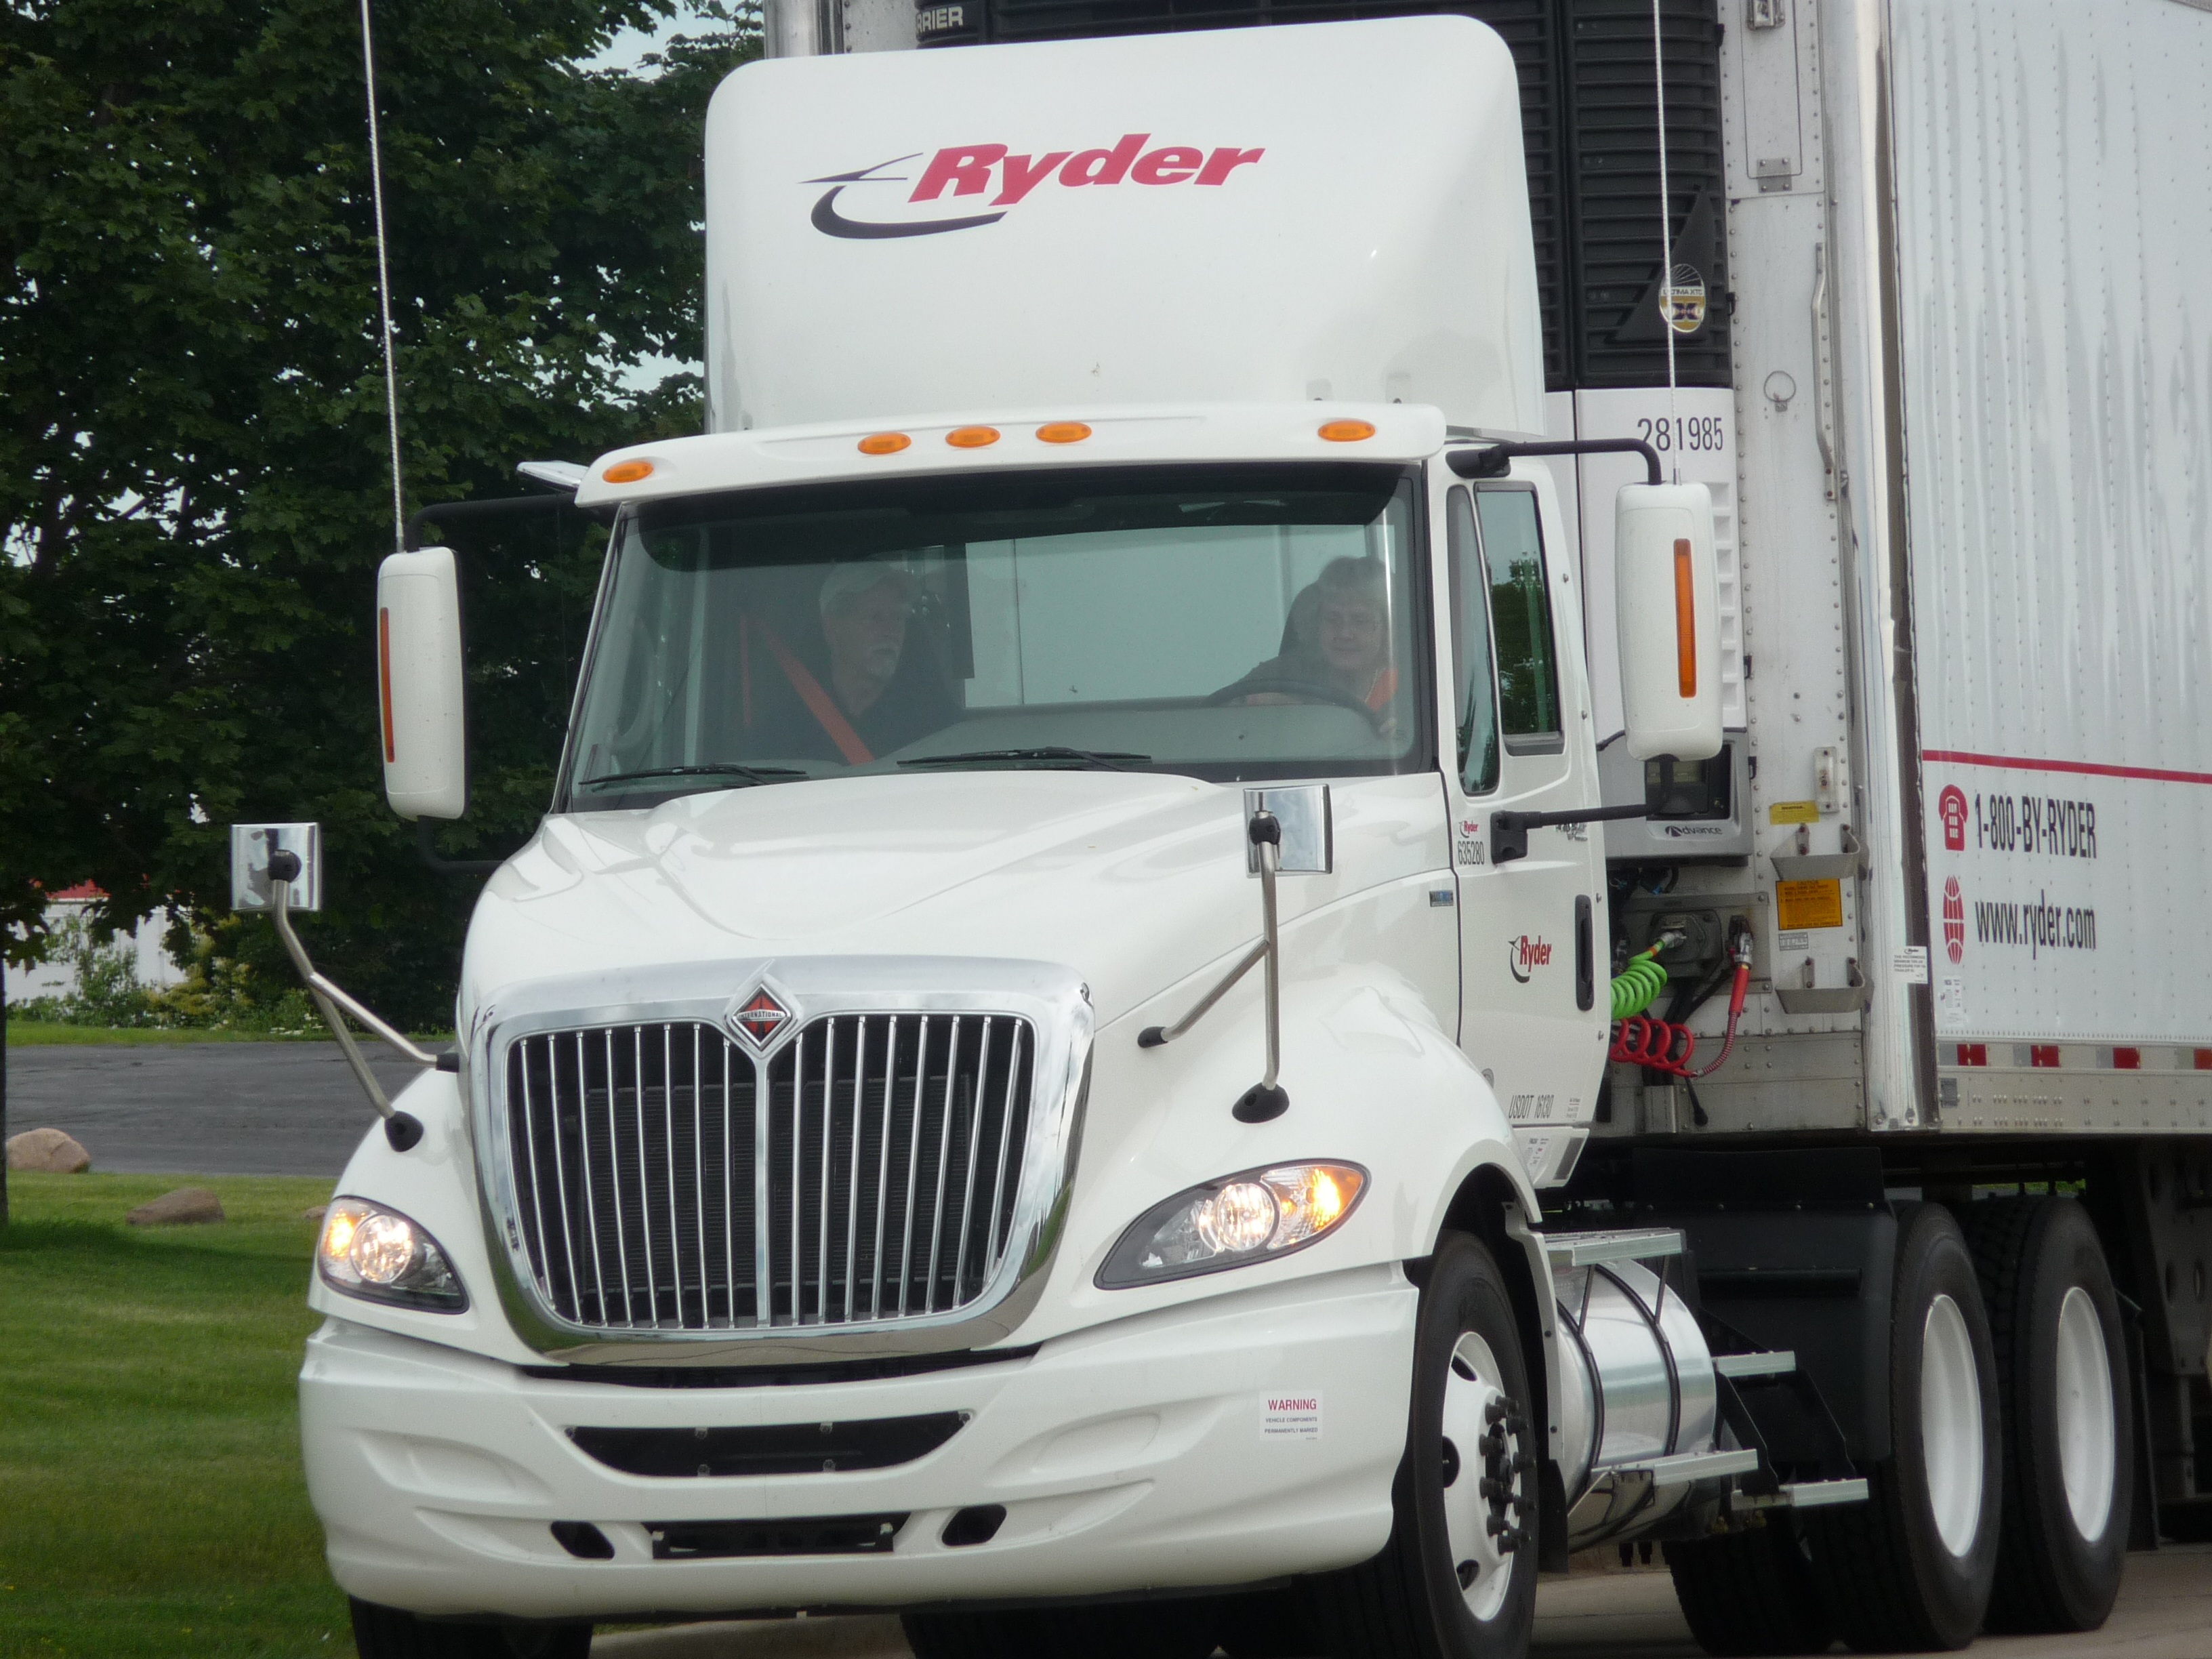
driving, transport, truck, vehicle, industry, business, motor vehicle, trailer, semi, semi truck, commercial vehicle, land vehicle, trailer truck